David Bates (American artist)

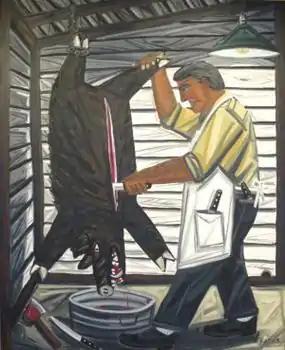
"Butchering the Hog" by David Bates, 1984, Honolulu Museum of Art

David Michael Bates (born 1952) is an American artist. He is based in Dallas and is known for his Texas-themed paintings, prints, and sculptures.